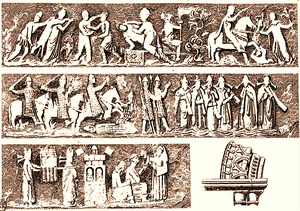
Abbaye Saint-Georges de Boscherville: Dessins publiés par Cotman en 1822 (Image du domaine public modifiée)
L'abbaye Saint-Georges de Boscherville se situe dans la commune de Saint-Martin-de-Boscherville, dans le département de la Seine-Maritime. L'église abbatiale est presque intégralement de style roman.